Kanety Krishna Menon

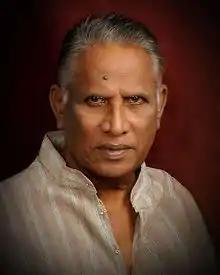
K. K. Menon

Kanety Krishna Menon (1942 - 2012) was a Telugu writer with about 80 short stories and 6 novels to his credit. Many of his stories have been translated to different languages in India.